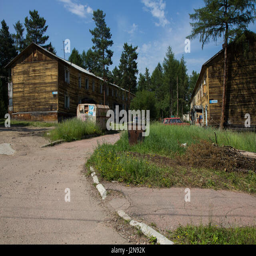
the old temporary houses that have remained preserved since the times